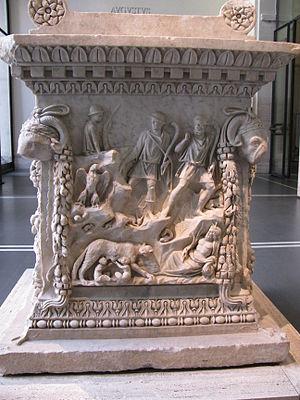
Autel de Mars et Venus, panneau avec représentation de la lupercale
Ficus Ruminalis est le figuier sauvage, situé devant l'entrée de la grotte du Lupercal qui se trouve au pied du mont Palatin à Rome, sous lequel Romulus et Rémus ont été découverts par le berger Faustulus. Son nom viendrait du fait que cet arbre aurait été, à l’origine, consacré à la déesse Rumina qui présidait à l’allaitement, ou, selon Plutarque, « parce que les bêtes ruminantes allaient, au milieu du jour, se reposer sous son ombre ».
La place des Corporations est un des principaux édifices d'Ostie de la période impériale, situé près du centre de la cité, adossé au mur de fond du théâtre. Entourée de colonnades dont il ne reste que peu de vestiges, la place conserve encore un ensemble de mosaïques qui présente un grand intérêt pour les historiens de la Rome antique : elles apportent des informations sur le commerce maritime et les techniques navales au IIᵉ siècle, et démontrent que la place regroupait en un même lieu les divers entrepreneurs d’Ostie et des représentations commerciales de villes de l’Empire romain en relation avec le port d’Ostie. La fonction de ces installations, déduite des inscriptions dédiées à des magistrats responsables de l’Annone, est très probablement celle de bureaux d'armateurs et de marchands de nombreuses villes portuaires, où l'on pouvait au mieux négocier le transport et la vente des marchandises destinées au ravitaillement de Rome. C’est pourquoi ce nom de place des corporations donné par les premiers fouilleurs paraît impropre, puisqu’un seul des emplacements connus concerne une corporation d’Ostie, celle des tanneurs.